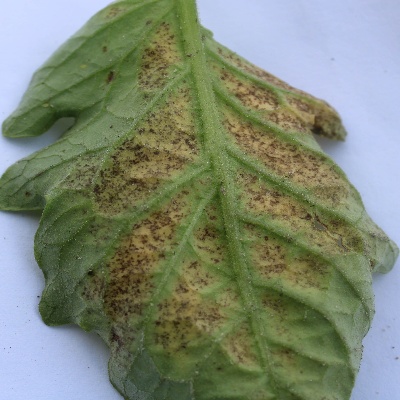
Crop: Tomato
Condition: septoria leaf spot